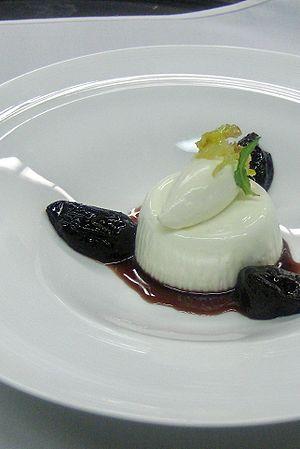
La sauce au porto est une sauce de la cuisine française réalisée à base de porto rouge, d'échalotes et de beurre. Elle est utilisée pour accompagner des viandes rouges, de la volaille, les rognons et le foie de veau, du jambon cuit, le saucisson brioché, le foie gras et des desserts.